Museo Nacional Centro de Arte Reina Sofía

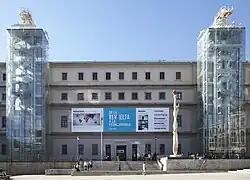
Museo Reina Sofía

The Museo Nacional Centro de Arte Reina Sofía ("Queen Sofía National Museum Art Centre"; MNCARS) is Spain's national museum of 20th-century art. The museum was officially inaugurated on September 10, 1992, and is named for Queen Sofía. It is located in Madrid, near the Atocha train and metro stations, at the southern end of the so-called Golden Triangle of Art (located along the Paseo del Prado and also comprising the and the Museo Thyssen-Bornemisza).